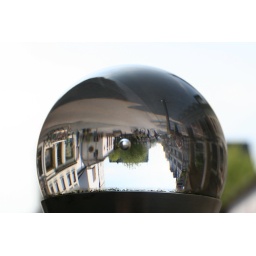
the whole street in a crystal ball